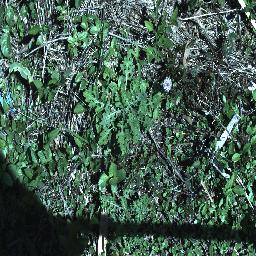
Label: parthenium